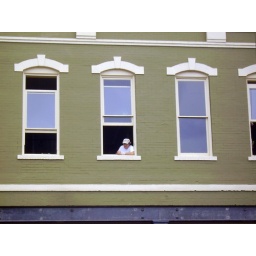
A woman watching the omelet cooking from a window above the street